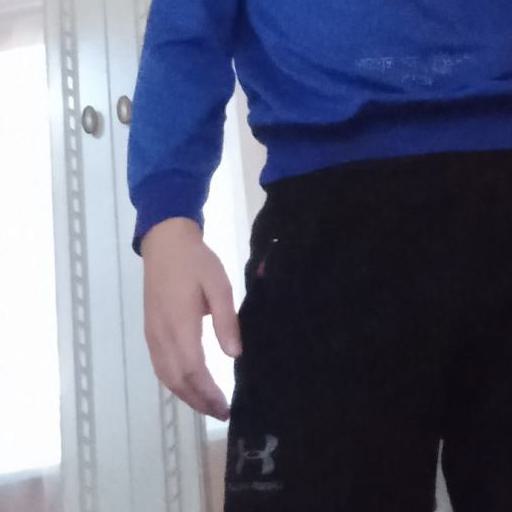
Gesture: no_gesture